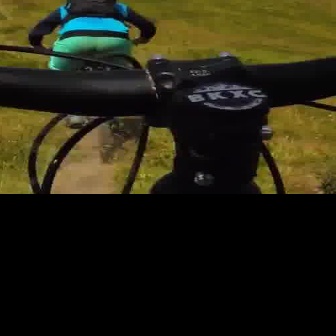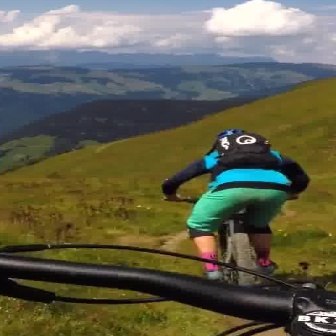
  Please identify the target specified by the bounding box [30,34,156,160] in the first image and locate it in the second image. Return the coordinates in [x_min,y_min,x_max,y_max] format.
Answer: [160,182,300,322]